Charles Deval

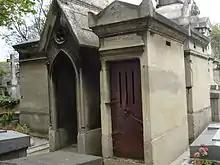
Sepulture of Charles Deval at Montmartre Cemetery in Paris.

Another important written work by Deval was the 1862 ""Traité théorique et pratique des maladies des yeux"", which was a treatise on diseases of the eye, and a culmination of his experiences working with over 20,000 cases in ophthalmic medicine. (Note: Deval's treatise is not to be confused with Louis-Auguste Desmarres' 1847 ""Traité théorique et pratique des maladies des yeux"").